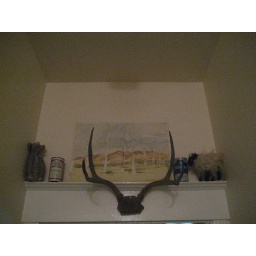
above kitchen door